Trás-os-Montes

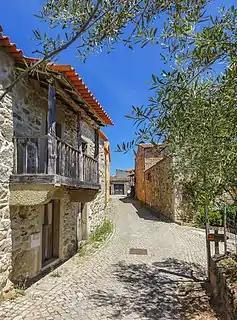
Typical architecture of Trás-os-Montes, in Picote, Miranda do Douro, Douro International Natural Park

The name of Trás-os-Montes refers to the location to the east of mountains such as Marão, Alvão and Gerês, which separate the interior from the coast, and which form a valley around the Douro River. These natural barriers have kept this region of Portugal depopulated and poor for several centuries, being the reason that many of its inhabitants were forced to emigrate to the coast or to other countries such as Brazil, France, Luxembourg or Switzerland.